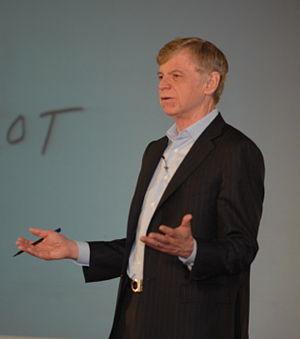
John Paul Kotter est professeur à la Harvard Business School. Il est considéré comme une autorité sur le leadership et le changement. En particulier, il explique comment les meilleures entreprises gèrent le changement.